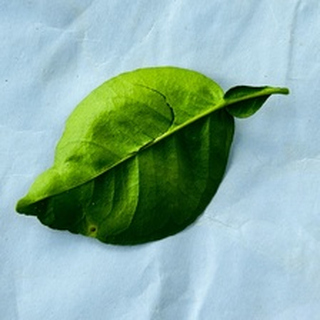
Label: healthy_lemon